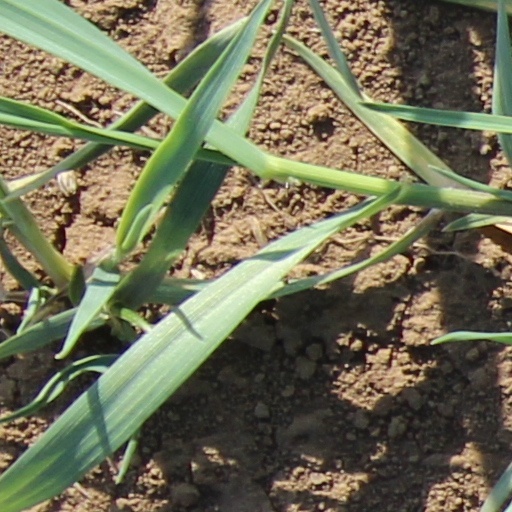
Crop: wheat